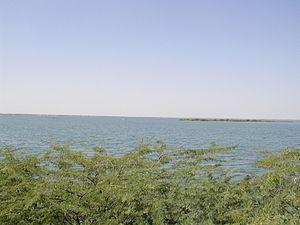
Cet article recense les zones humides du Pakistan concernées par la convention de Ramsar.